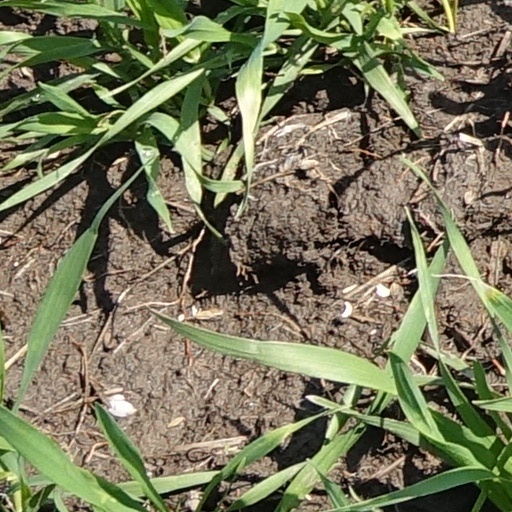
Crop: wheat